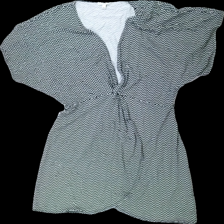
View: front
Type: Dress
Category: Ladies
Brand: Not in the list
Brand text on label: new style
Colors: Grey, Black
Material: 100% viskos
Pattern: Other
Cut: V-collar
Size: L
Season: All
Price range: 50-100
Recommended usage: Reuse
Description: klänning